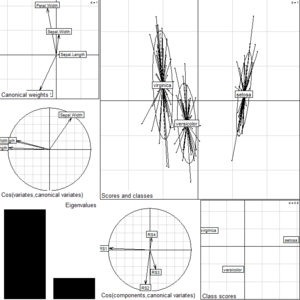
AFD sur Analyse en composantes principales des données iris Unknown
L’analyse des données est une famille de méthodes statistiques dont les principales caractéristiques sont d'être multidimensionnelles et descriptives. Dans l'acception française, la terminologie « analyse des données » désigne donc un sous-ensemble de ce qui est appelé plus généralement la statistique multivariée. Certaines méthodes, pour la plupart géométriques, aident à faire ressortir les relations pouvant exister entre les différentes données et à en tirer une information statistique qui permet de décrire de façon plus succincte les principales informations contenues dans ces données. D'autres techniques permettent de regrouper les données de façon à faire apparaître clairement ce qui les rend homogènes, et ainsi mieux les connaître.